Holothuria scabra

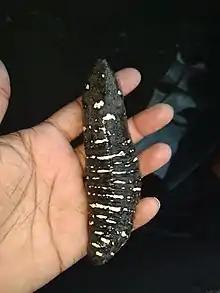
from Trincomalee, Sri Lanka

The species can be found in the Indo-Pacific region, from east Africa to the eastern Pacific. Some have been found in the Persian Gulf, Iran. They are typically restricted to latitudes between 30° N to 30° S, due to it being a tropical species.